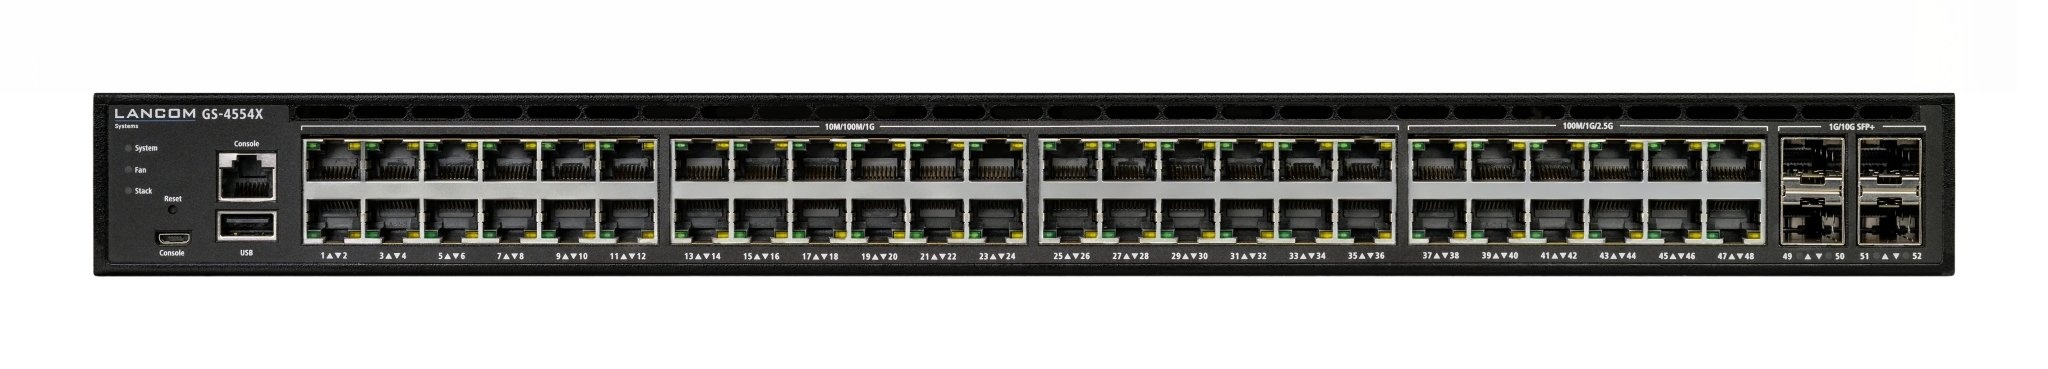
Lancom GS-4554X - Switch - L3 - managed - 36 x 10/100/1000 + 12 x 2.5GBase-T + 4 x 1 Gigabit / 10 Gigabit SFP+ + 2 x 10/40 Gigabit QSFP+ (Uplink / Stacking)
LANCOM GS-4554X - Switch - L3 - managed - 36 x 10/100/1000 + 12 x 2.5GBase-T + 4 x 1 Gigabit / 10 Gigabit SFP+ + 2 x 10/40 Gigabit QSFP+ (Uplink / Stacking)
Brand: Lancom
Category: Electronics > Networking > Hubs & Switches > Layer 3 Switches